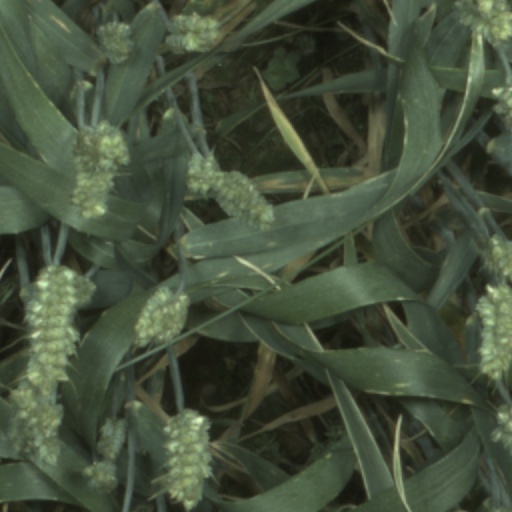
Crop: wheat